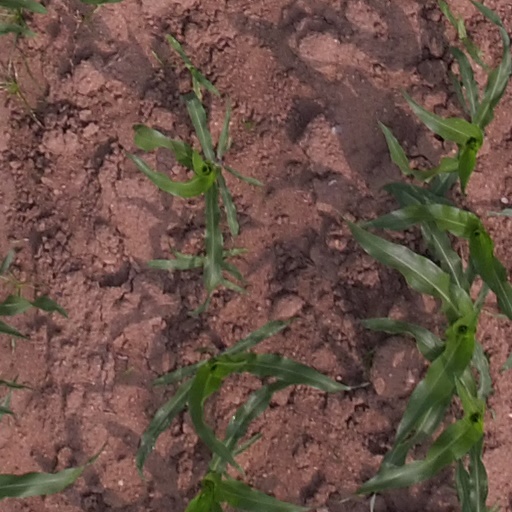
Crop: maize; corn